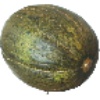
Label: Melon Piel de Sapo 1